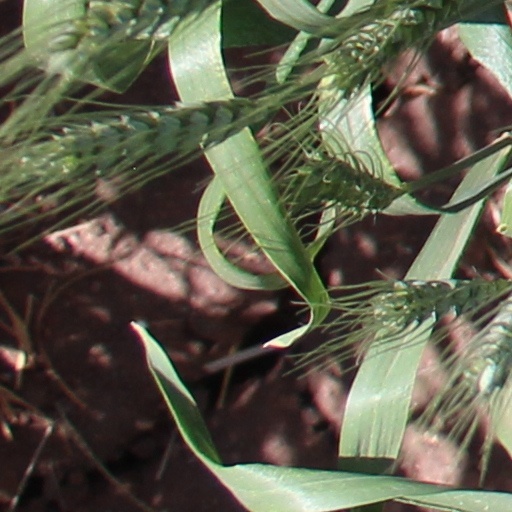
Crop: wheat